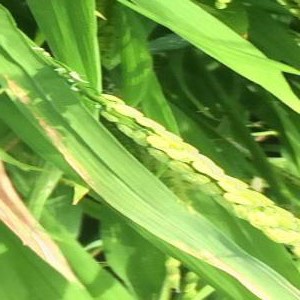
Disease: Bacterialblight